1959 European Cup final

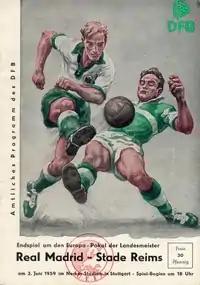
Match programme cover

The 1959 European Cup final was a football match played at the Neckarstadion in Stuttgart, Germany on 3 June 1959 as the conclusion to the 1958–59 European Cup.